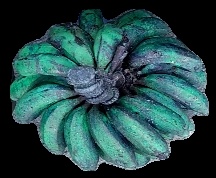
Variety: rasbale
Grade: grade3